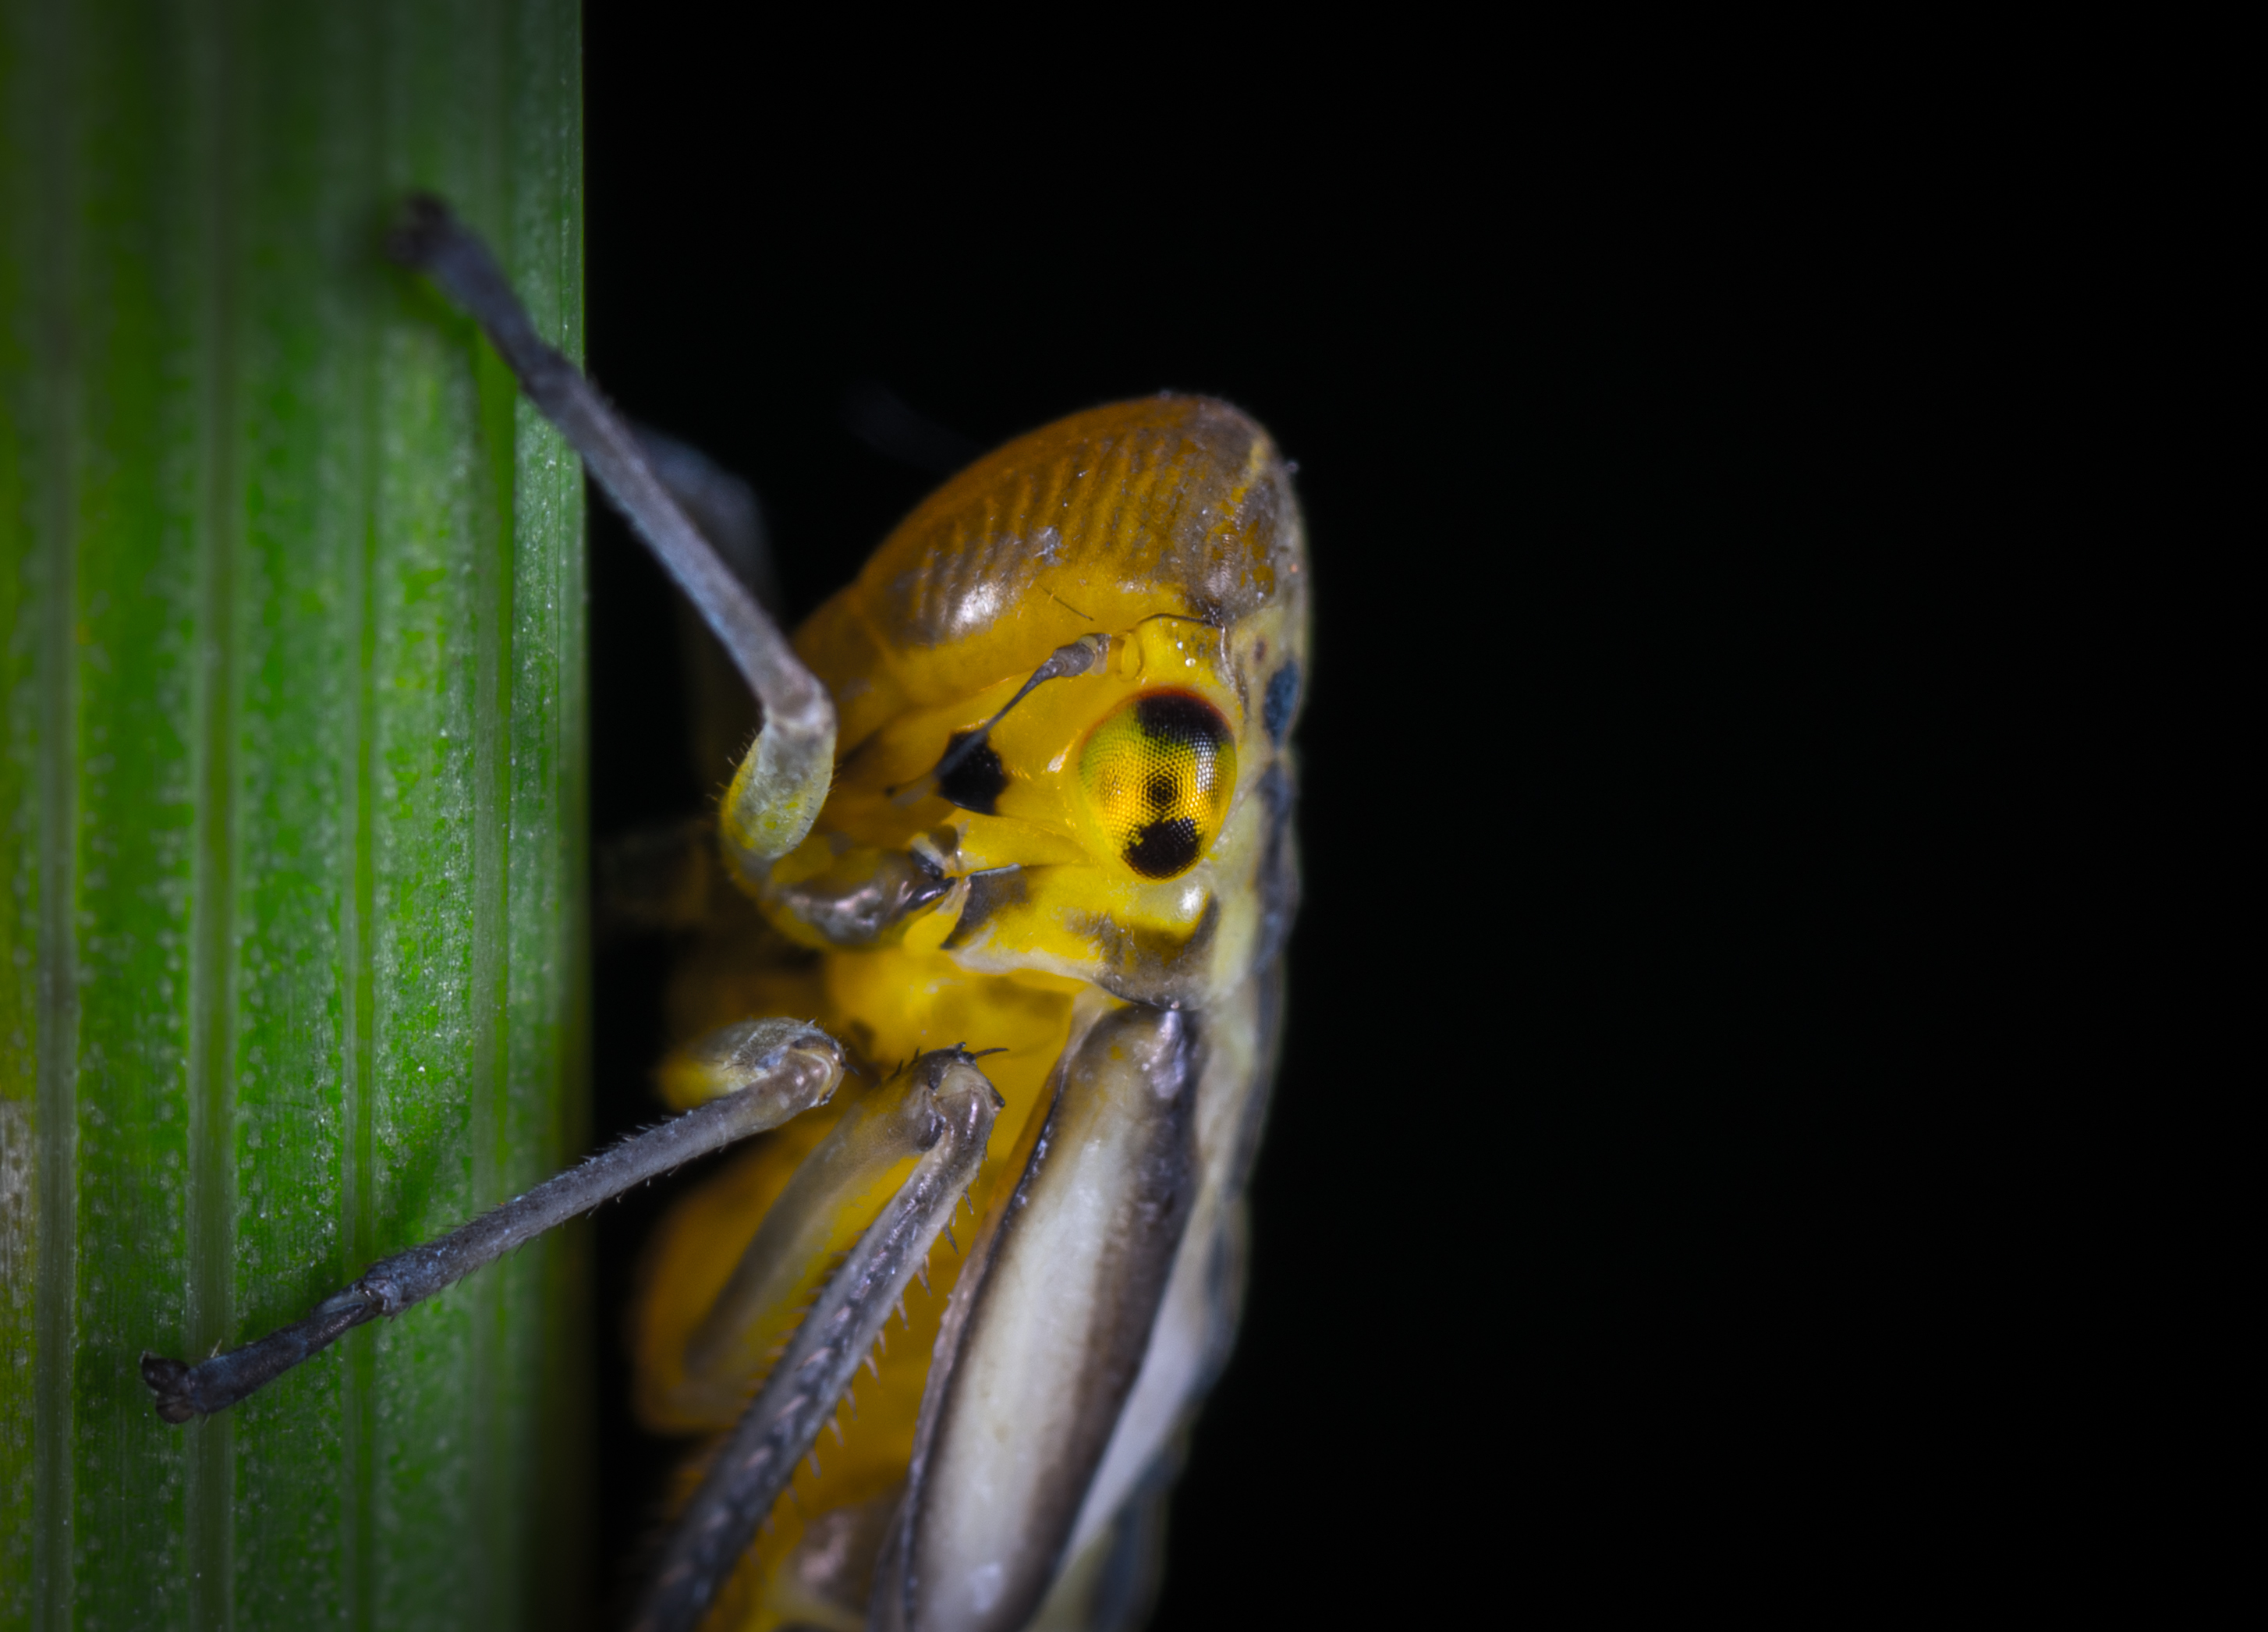
leafhopper, macro, insect, eye, invertebrate, macro photography, fauna, close up, organism, wildlife, pest, arthropod, membrane winged insect